C.D. Suchitepéquez

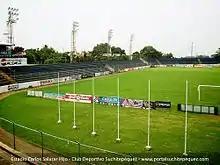
Estadio CD Suchitepéquez

Club Deportivo Suchitepéquez is a Guatemalan football club that competes in the Primera División de Ascenso, the second division in the nation. They are based in Mazatenango, Department of Suchitepéquez, and their home stadium is the "Estadio Carlos Salazar Hijo". The team was founded in 1960, and won two Liga Nacional championships in 1983 and 2016.